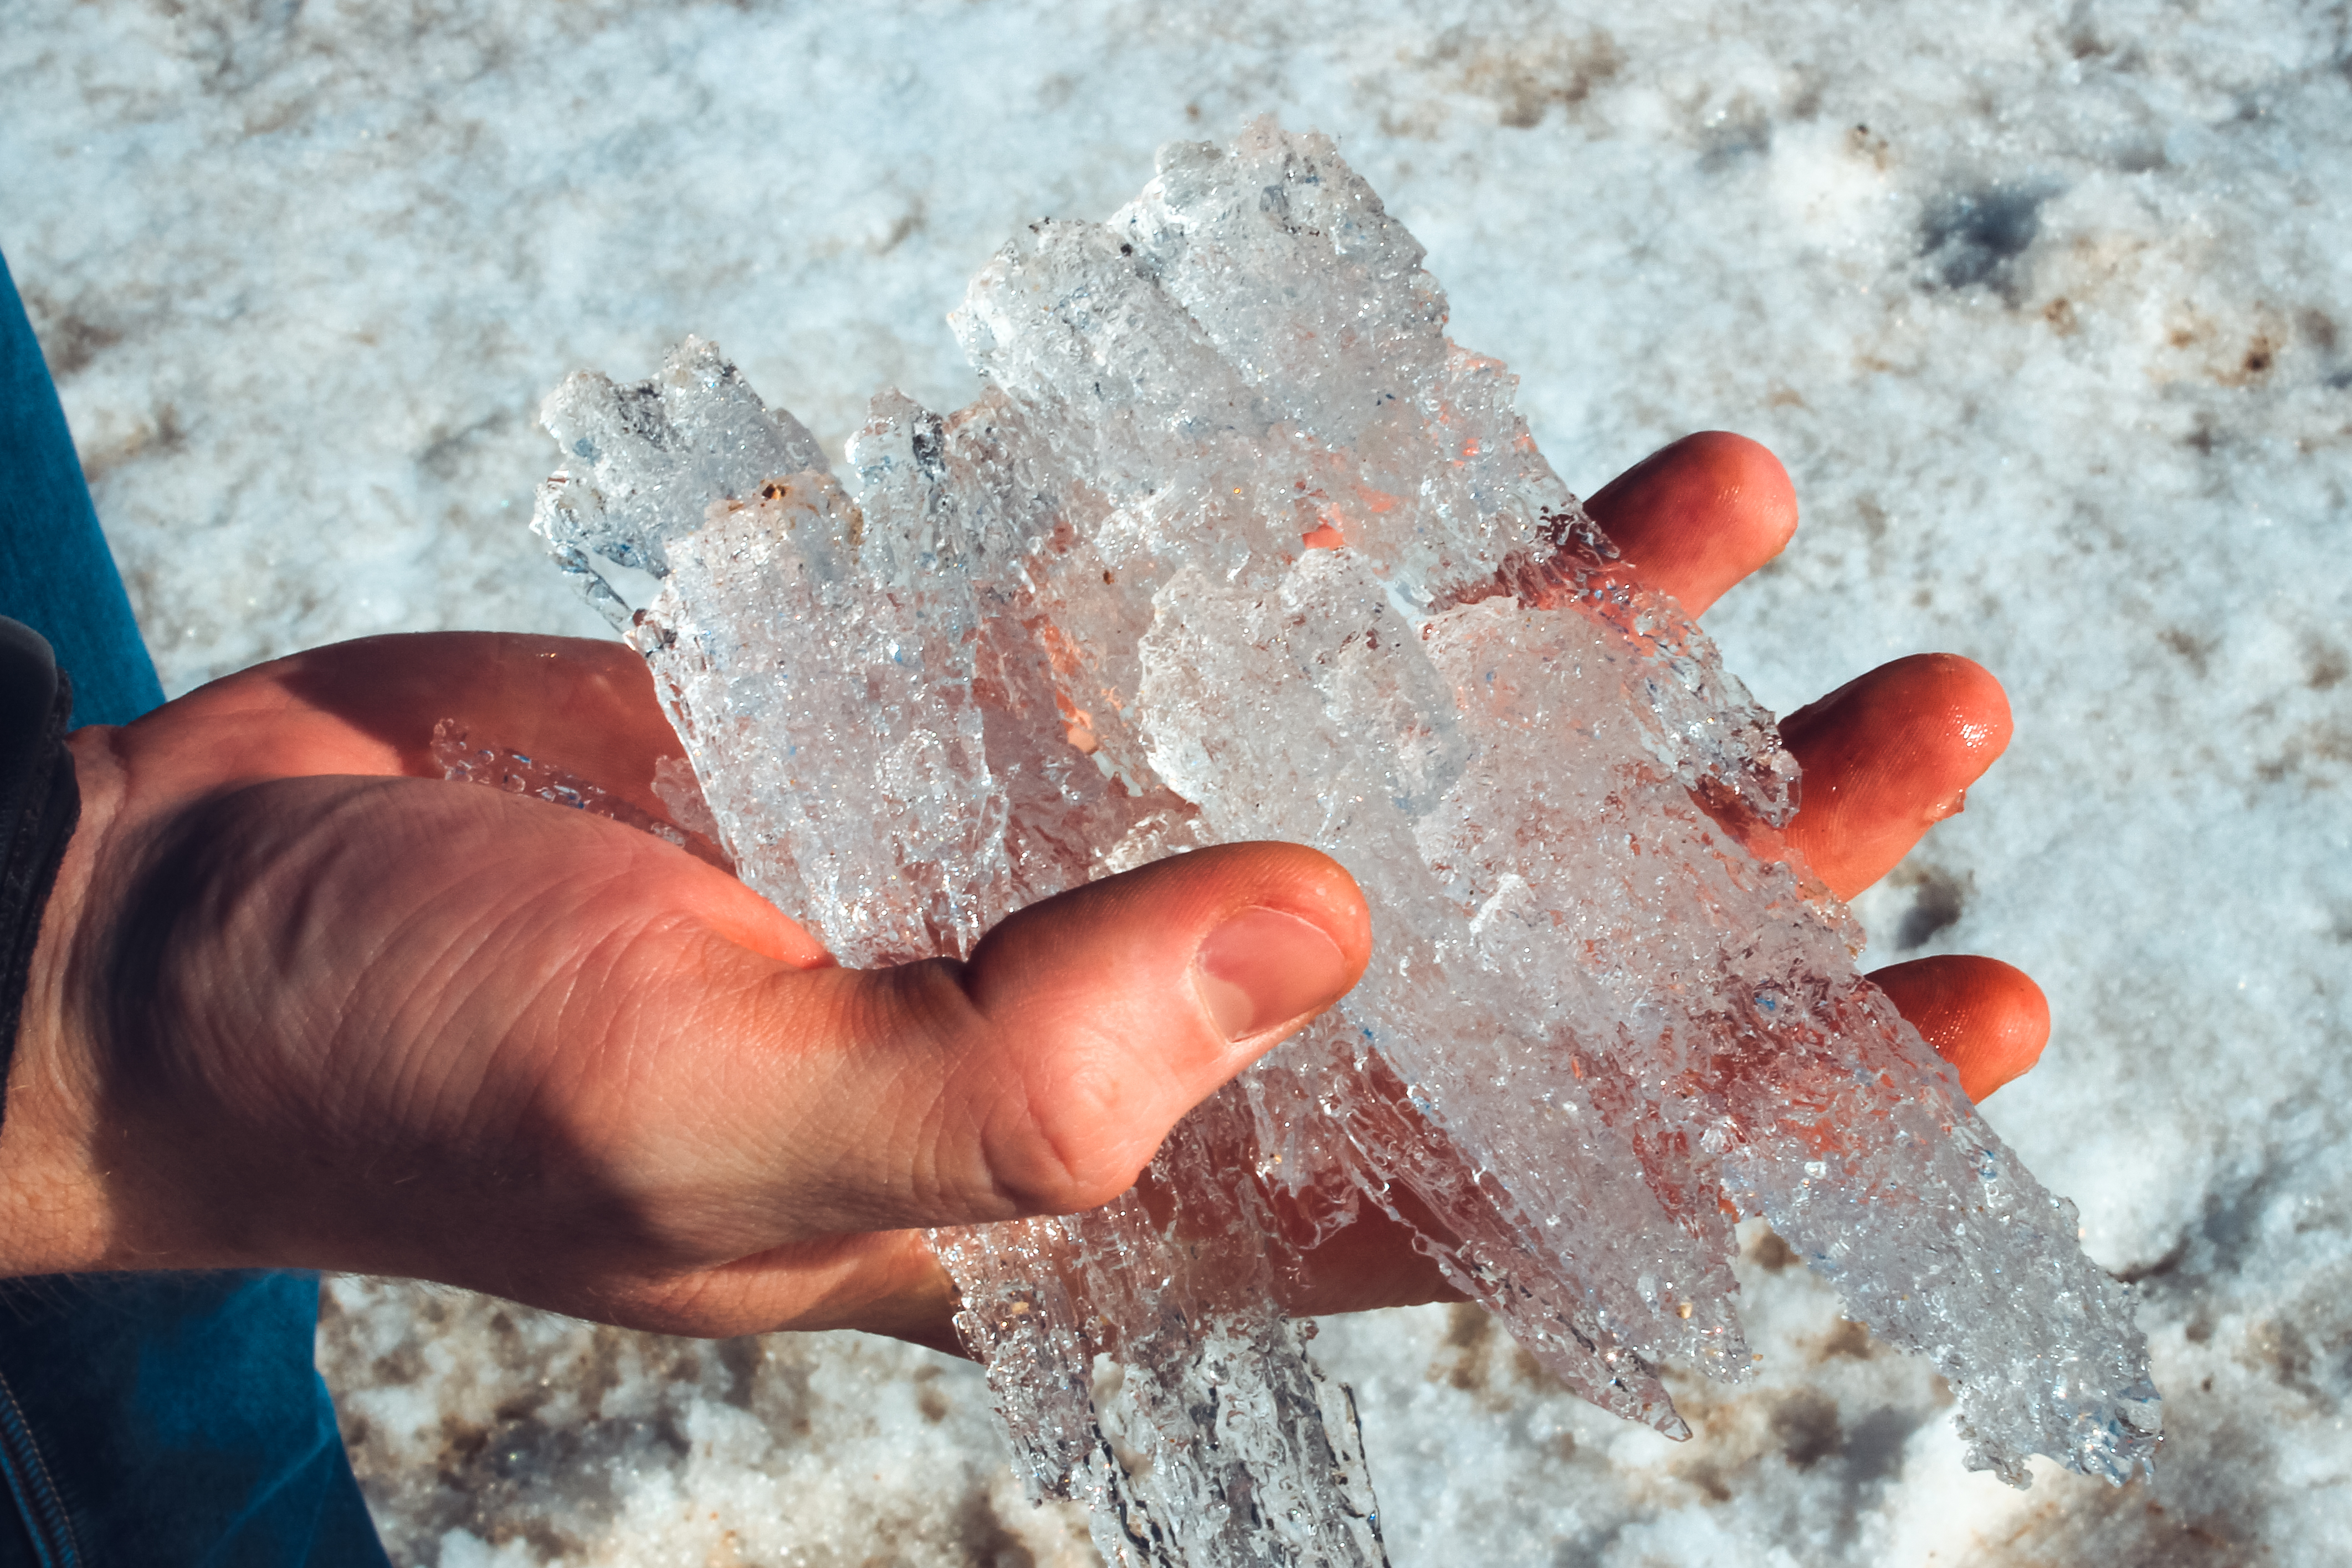
ice, water, snow, winter, spring, crystal, frost, cold, river, hand, finger, freezing, geology